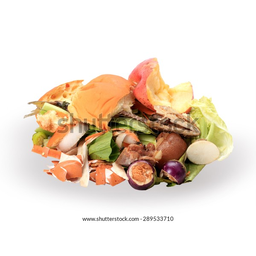
Label: generalcompost